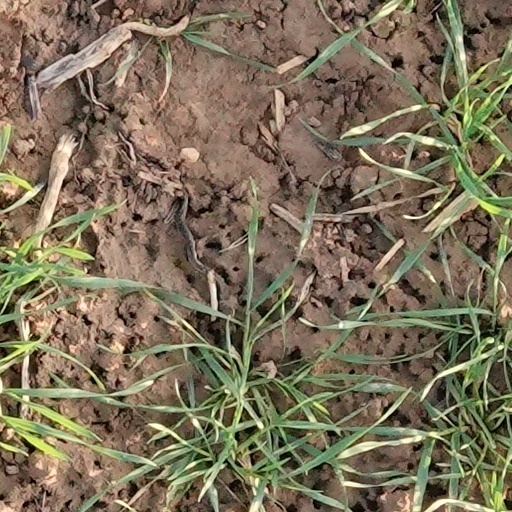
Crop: wheat